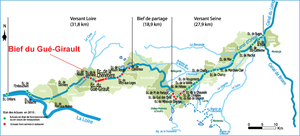
Le bief du Gué Girault est une section du canal d'Orléans, faisant partie du versant Loire du canal.